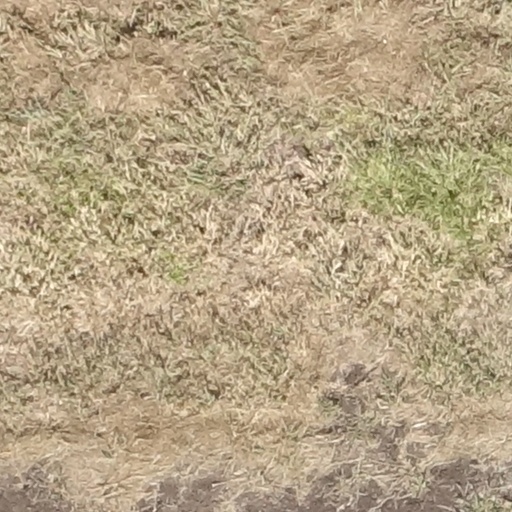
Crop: sorghum